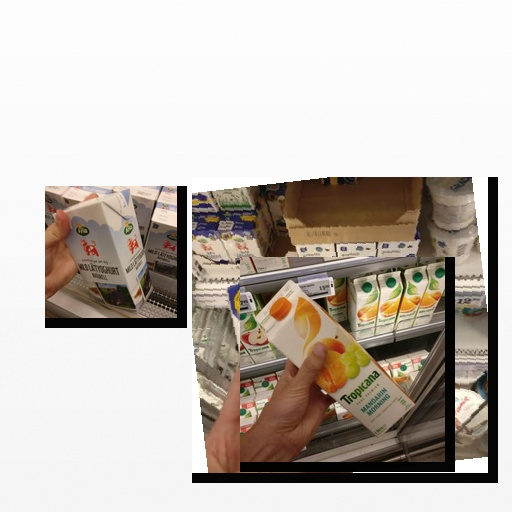
Food items: natural_low_fat_yogurt, mandarin_juice, sour_cream